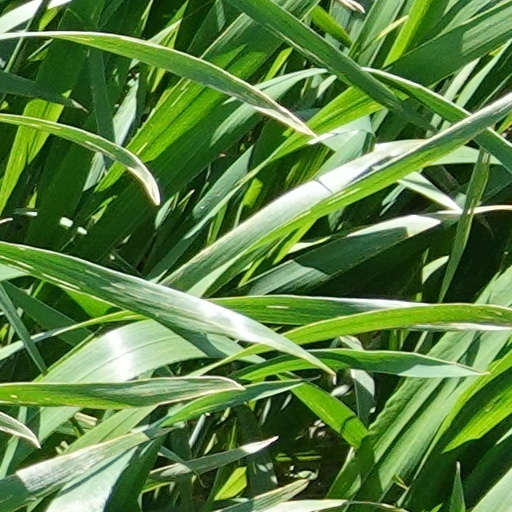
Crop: wheat